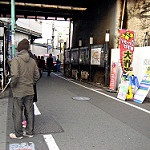
Label: street